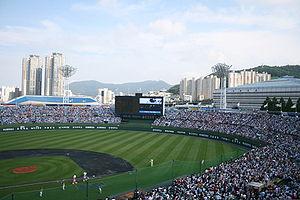
Le tableau des médailles des Jeux asiatiques de 2002 est le classement des nations par nombre de médailles d'or remportées lors de la 14ᵉ édition des Jeux asiatiques, qui se sont déroulés du 29 septembre au 14 octobre 2002 à Pusan, en Corée du Sud. Pusan est la seconde ville sud-coréenne à accueillir les jeux après Séoul, en 1986. 6 572 athlètes, dont 4 605 hommes et 1 967 femmes, représentant 44 nations ont participé à ces jeux, à travers 419 compétitions et trente-huit disciplines sportives. C'est la première fois dans l'histoire des Jeux que l'ensemble des 44 nations membres du conseil olympique d'Asie participent à l'événement : la chute des talibans permet à l'Afghanistan de participer de nouveau aux Jeux; le Timor oriental, nouveau membre, honore sa première participation et pour la première fois, la Corée du Nord participe à une compétition sportive internationale organisée par la Corée du Sud. Les deux nations défilent ensemble, lors de la cérémonie d'ouverture, sous une bannière commune, le drapeau de l'unification coréenne.
Le Stade de baseball de Sajik est un stade de baseball situé à Pusan en Corée du Sud.